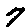
Label: 7